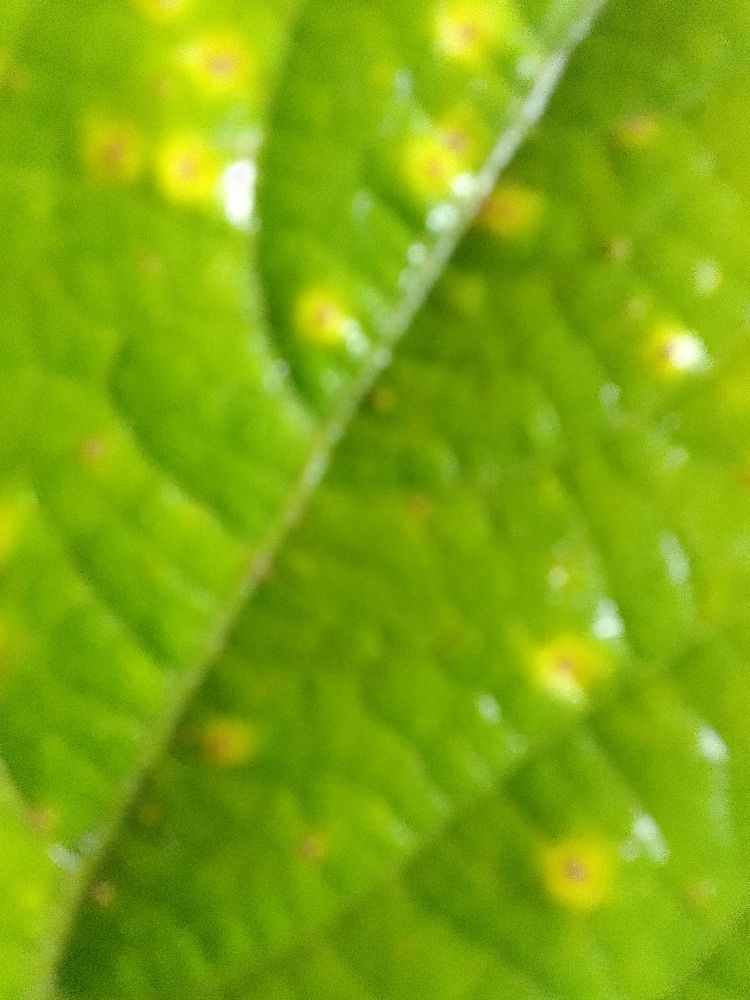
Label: rust